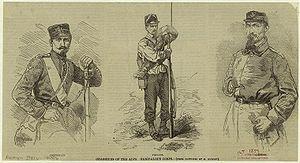
Giuseppe Garibaldi, né Joseph Marie Garibaldi le 4 juillet 1807 à Nice et mort à Caprera le 2 juin 1882, est un général, homme politique et patriote italien. Il est considéré, avec Camillo Cavour, Victor-Emmanuel II et Giuseppe Mazzini, comme l’un des « pères de la patrie » italienne.
Les chasseurs des Alpes sont des volontaires constitués en brigade commandée par Giuseppe Garibaldi et qui combattent pour la libération de la Lombardie septentrionale au cours de la deuxième guerre d'indépendance italienne.